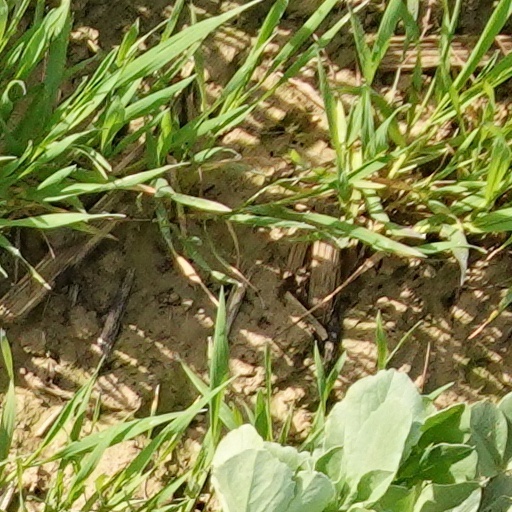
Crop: wheat